Paramount Film Exchange (Pittsburgh)

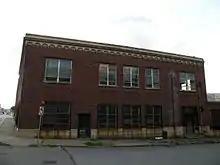

The Paramount Film Exchange is a historic film exchange building at 1727 Boulevard of the Allies in the Uptown or Bluff neighborhood of Pittsburgh, Pennsylvania, designed in 1926 by R. E. Hall Co. architects from New York City. In 2010, the building was bought by arts-oriented local entrepreneurs who founded the Paramount Film Exchange (PFEX), Inc., to redevelop the then-abandoned building in a historically sensitive manner.